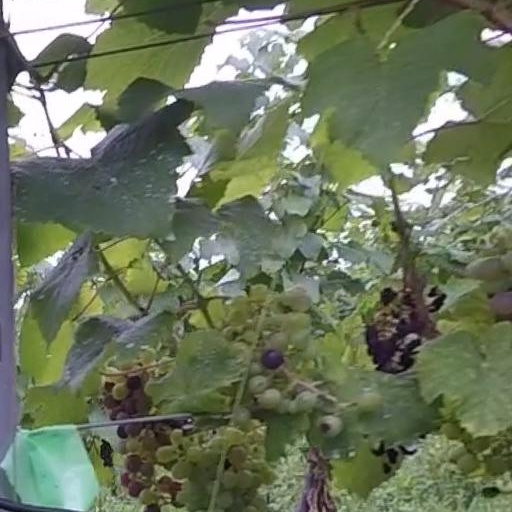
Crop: grape